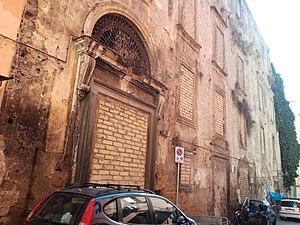
L'église Santa Maria a Sicola est une ancienne église du centre historique de Naples dans le rione de Forcella.
L'église du Santissimo Crocifisso ad Antesaecula est une église désaffectée du centre historique de Naples située via Santa Maria Antesaecula.